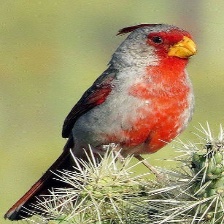
Species: PYRRHULOXIA
Scientific name: CARDINALIS SINUATUS